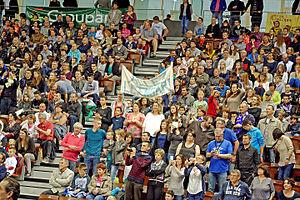
25 avril 2015. Match de basketball dans la salle Brest Arena marquant les premiers pas de l'équipe de Brest, l'Étendard de Brest, dans l'enceinte conçue à l'origine pour elle.
L'Étendard de Brest est un ancien club professionnel français de basket-ball, basé à Brest, fondé en 1952 et disparu en 2016. Champion de France de Pro B en 2005, le club évolue pour la première et unique fois de son histoire en Pro A en 2005-2006. Après être descendu en Nationale Masculine 1 en 2010, l'équipe subit une rétrogradation administrative en 2012 en Nationale Masculine 3 avant de définitivement déposer le bilan en 2016. La partie amatrice du club refait surface sous le nom d'Étendard 1952.